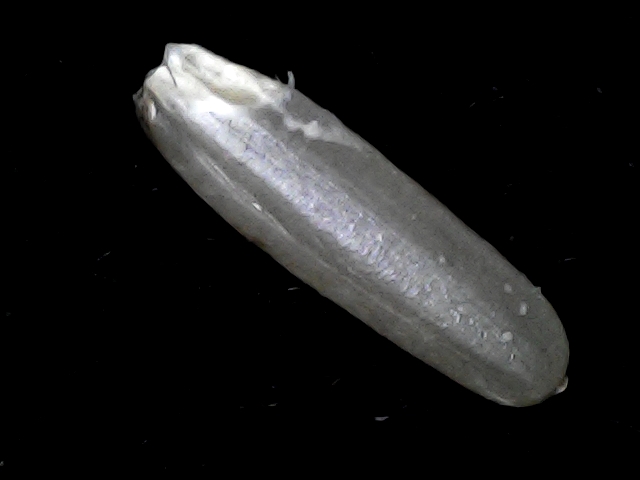
Rice variety: BD57